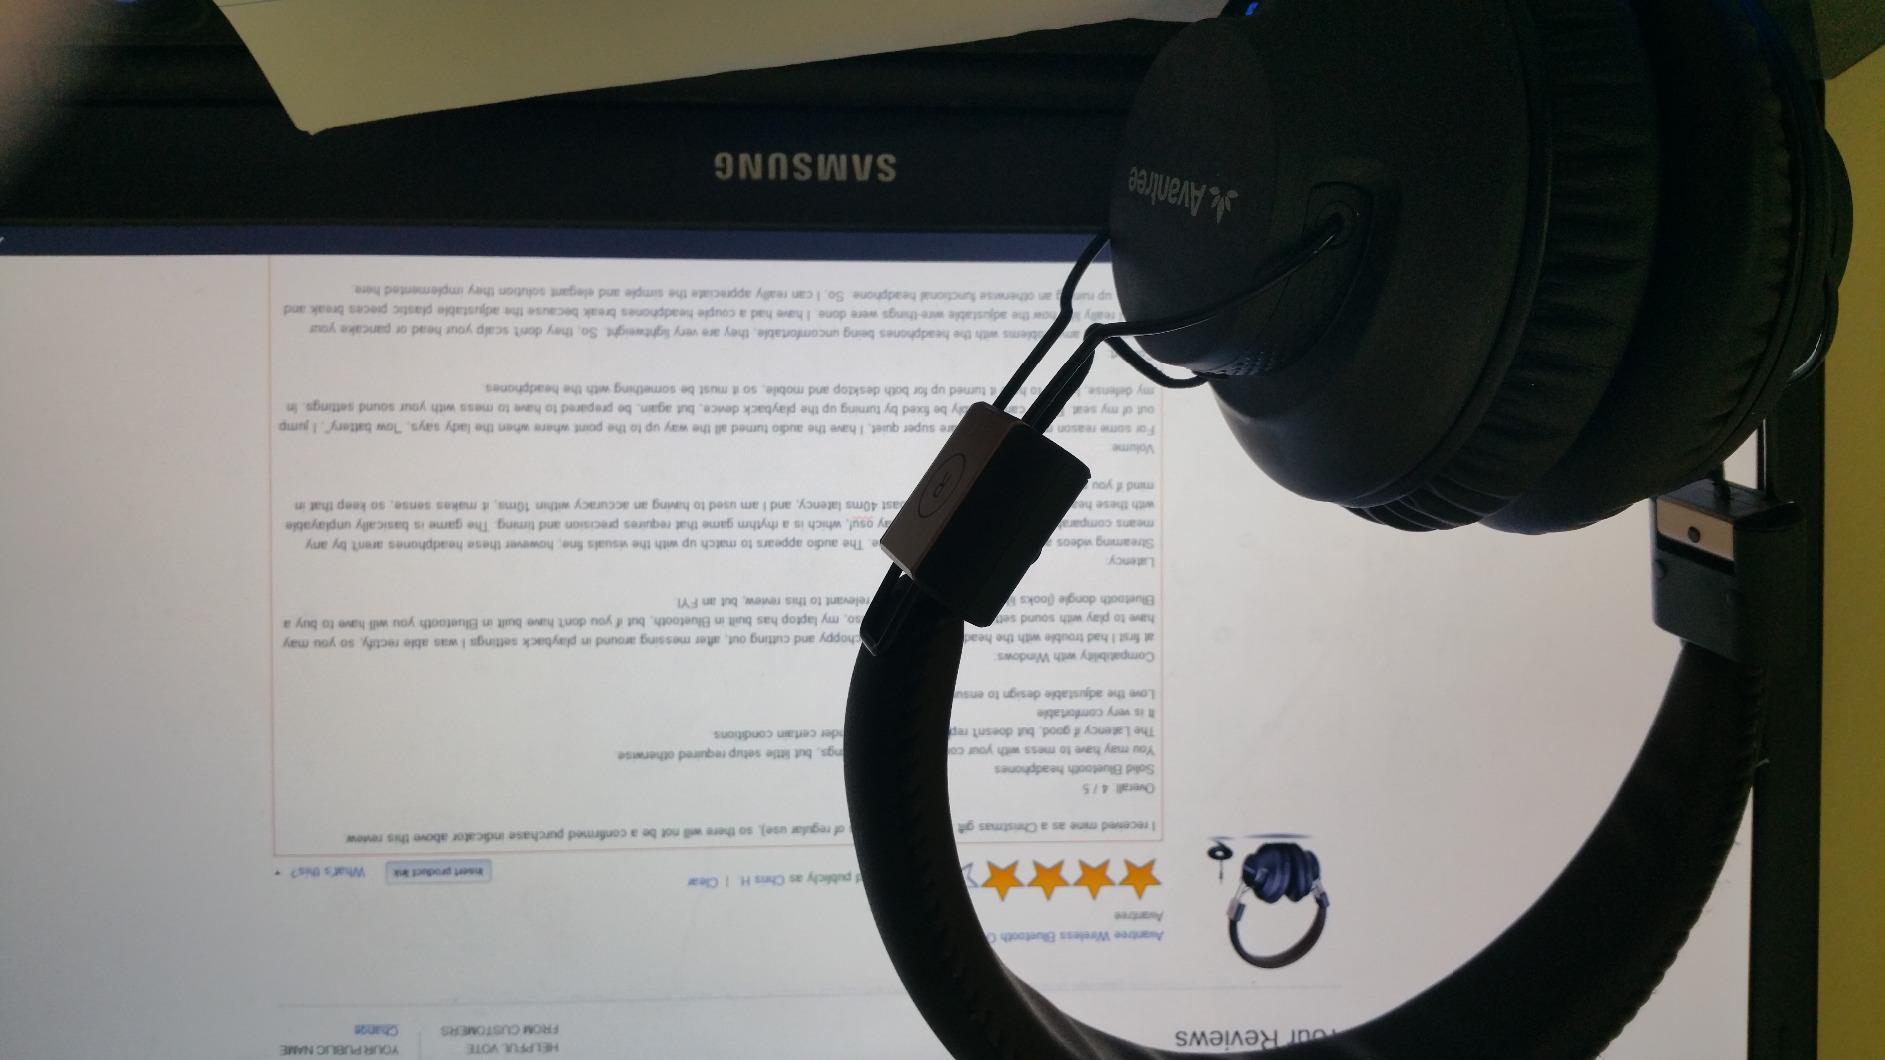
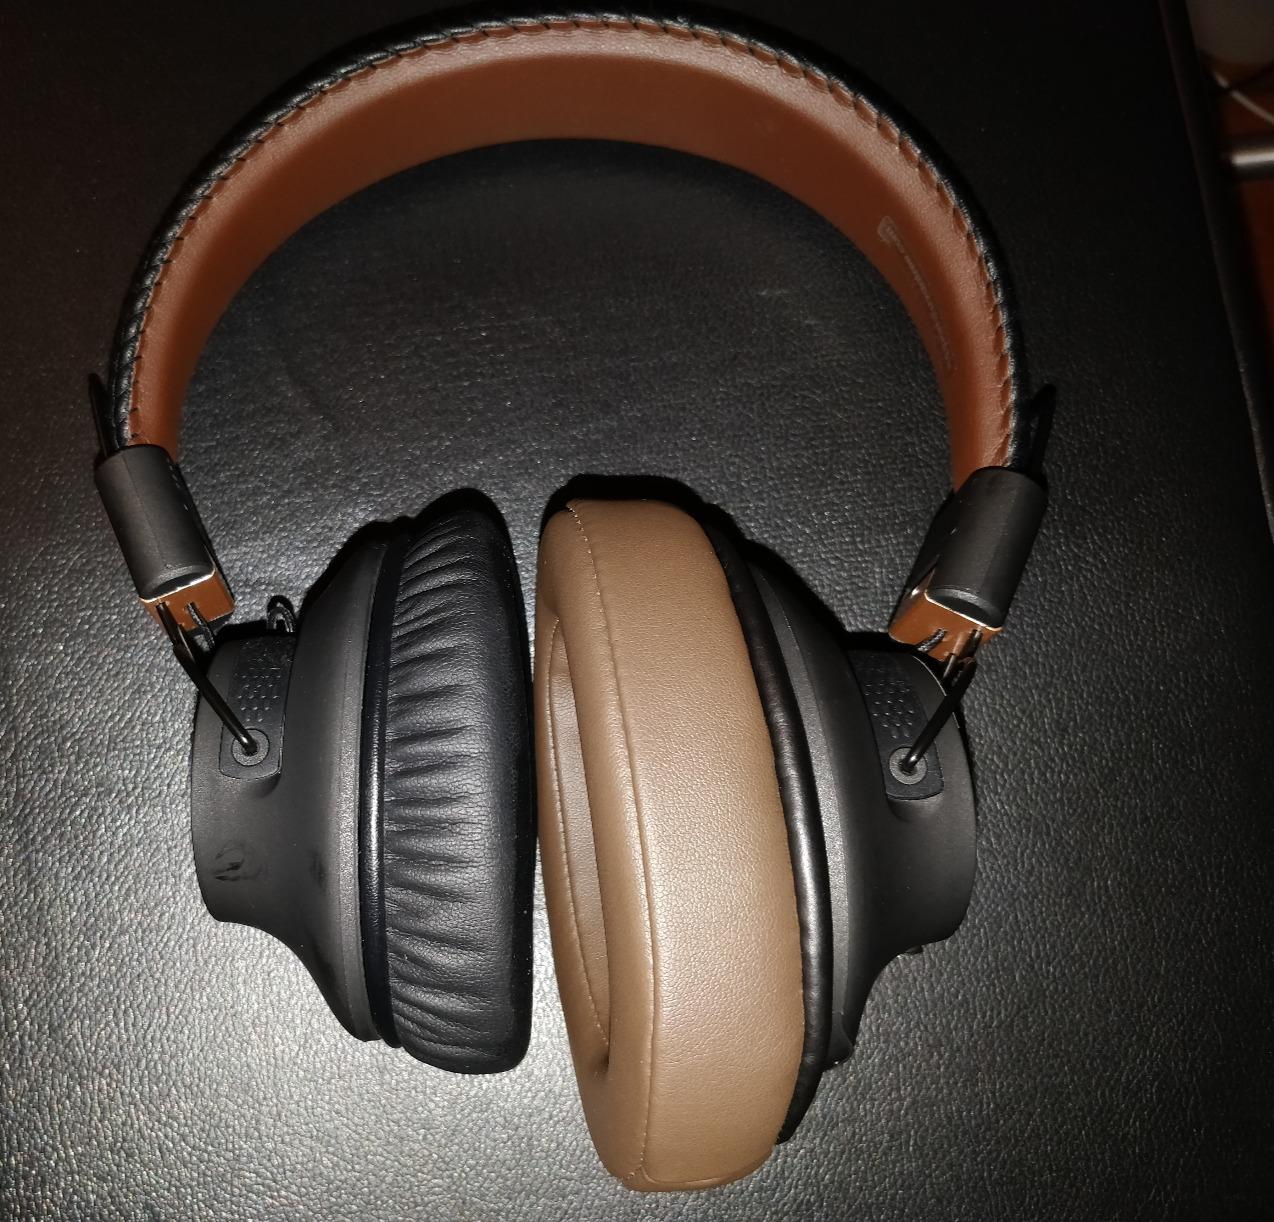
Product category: headphones
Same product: yes